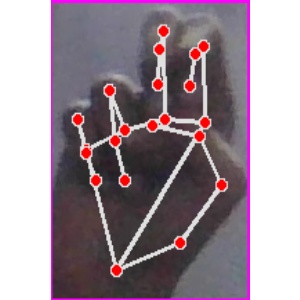
अक्षर: ह